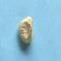
Maize quality: Bad